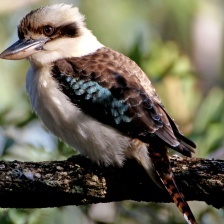
Species: KOOKABURRA
Scientific name: DACELO